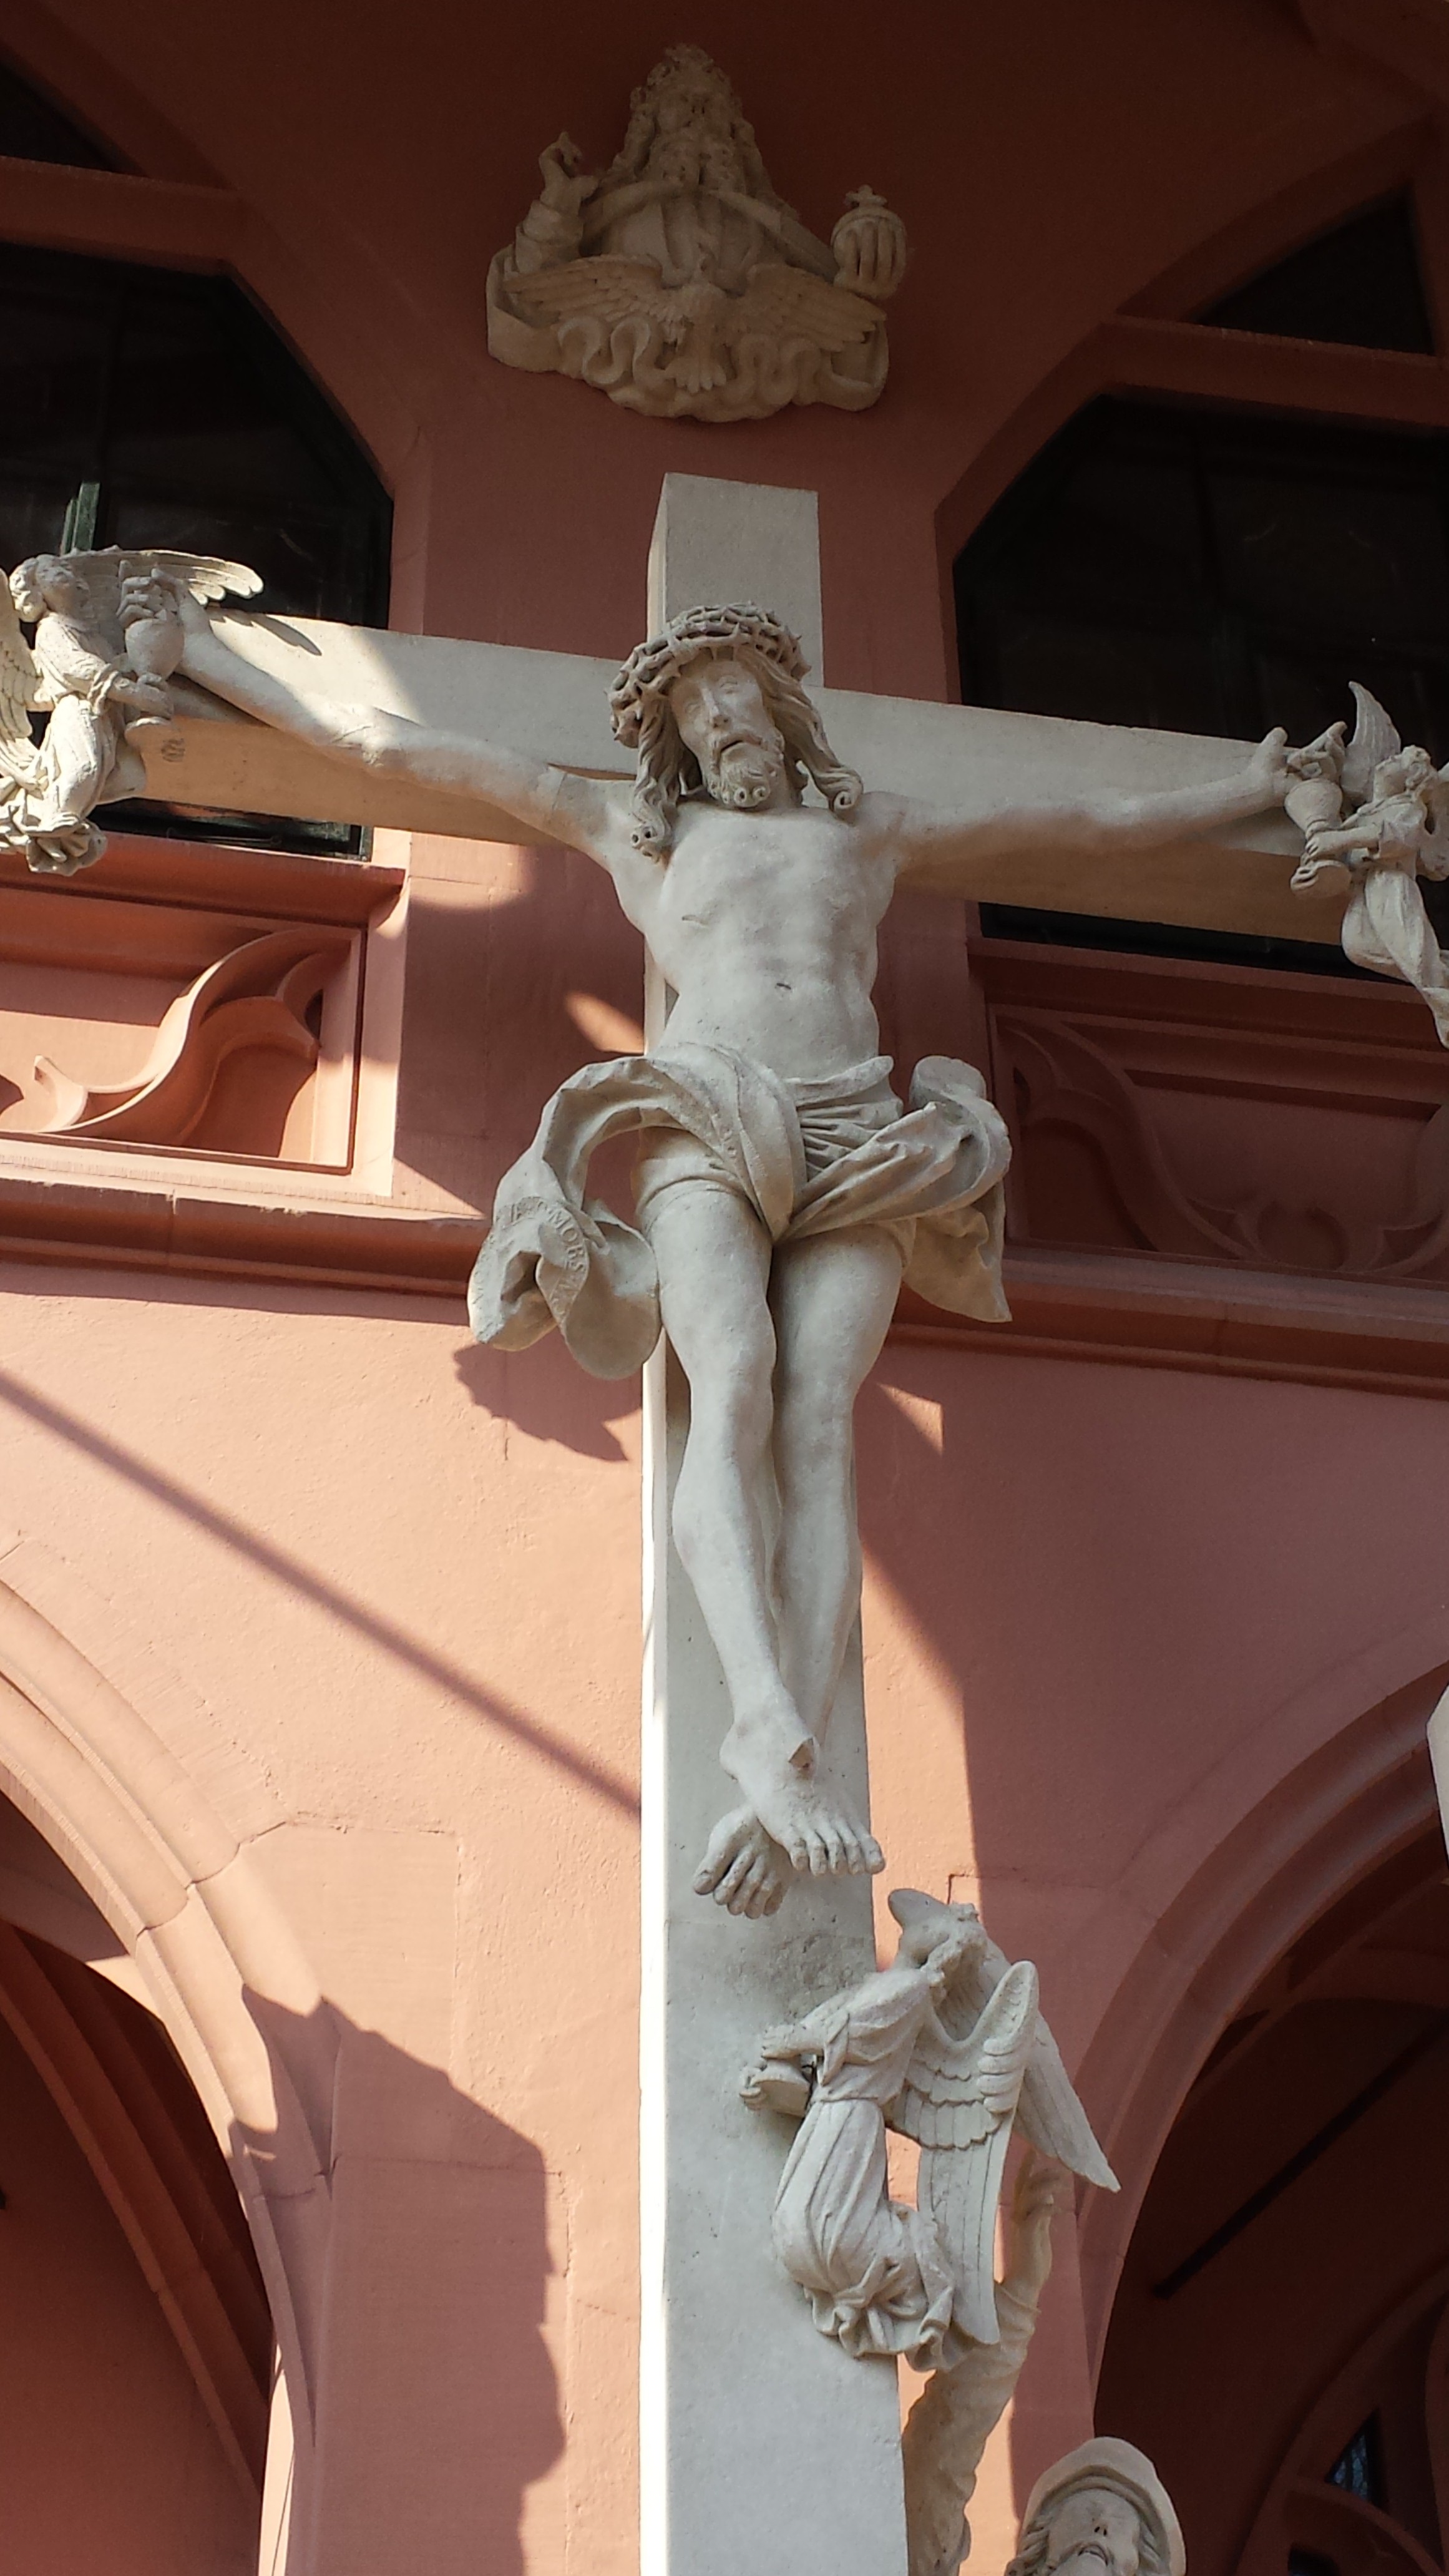
monument, statue, symbol, cross, sculpture, christ, art, temple, faith, jesus, carving, crucifixion, jesus christ, ancient history